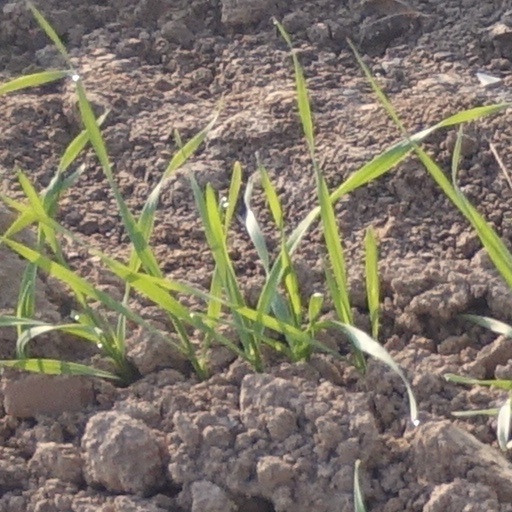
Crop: wheat